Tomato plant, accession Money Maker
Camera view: vertical (180 deg); turntable rotation: 210 degrees
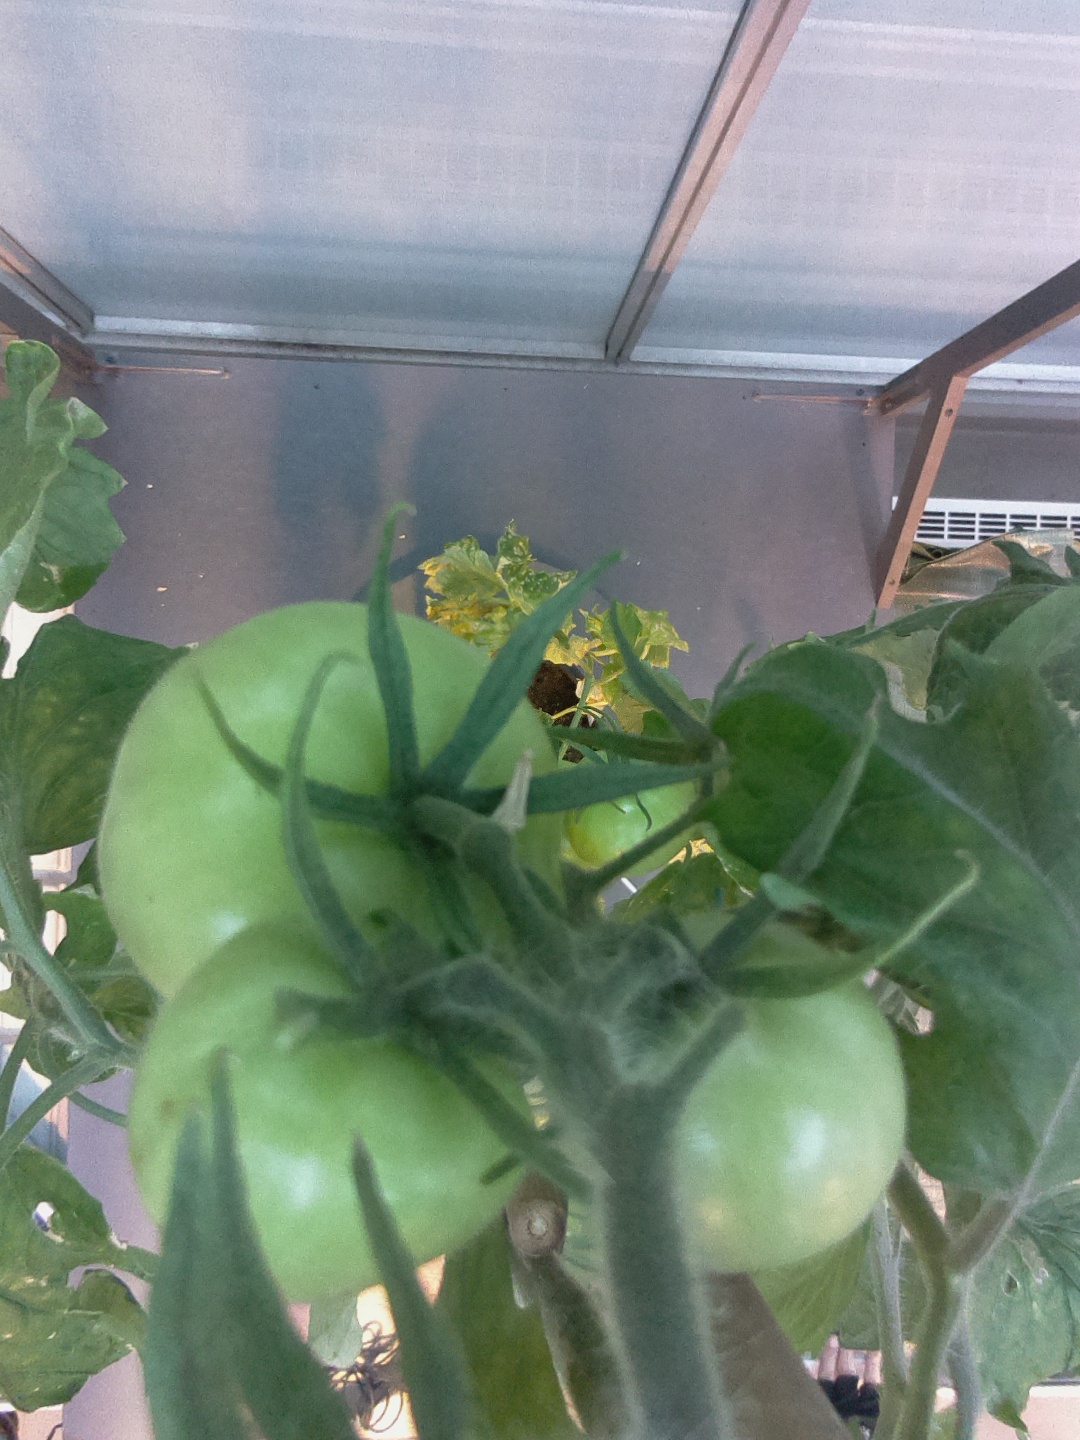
BBCH growth stage 76: 60%-70% of final fruit size